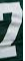
Number: 7